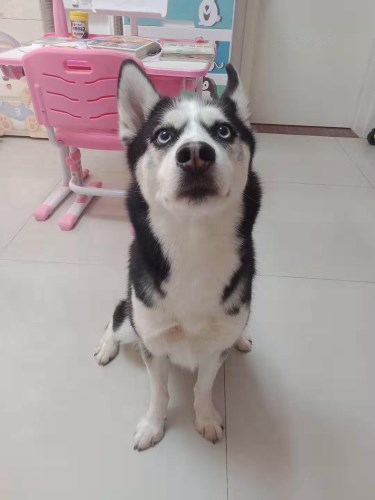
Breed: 1160-n000003-Siberian_husky